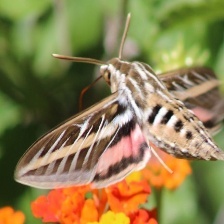
Species: WHITE LINED SPHINX MOTH